Cy Curnin

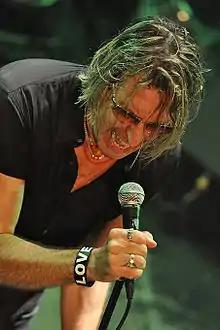
Curnin in 2012

Cyril John Curnin (born 12 December 1957) is an English singer-songwriter who serves as the lead vocalist for the new wave band, the Fixx. He has released five solo albums: "Mayfly" (2005), "The Returning Sun" (2007), "Solar Minimum" (2009), "The Horse's Mouth" (2013) and "Lockdown" (2020). His "Cinema for the Blind" EP (2012) explored ambient music, containing no vocals.